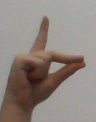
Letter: ta